William Schaw Lindsay

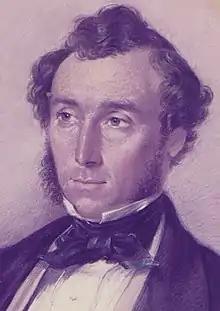
Lindsay c1855.

William Schaw Lindsay (19December 181528August 1877) was a British merchant and shipowner who was the Liberal Member of Parliament for Tynemouth and North Shields from 1854 to 1859 and for Sunderland from 1859 until his resignation on grounds of ill-health in 1864.